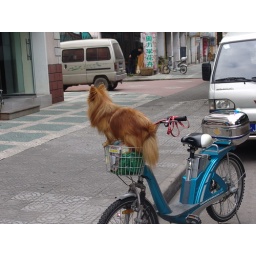
A familiar site of a dog barely riding in a basket of a bycicle. Another picture from Ningbo.